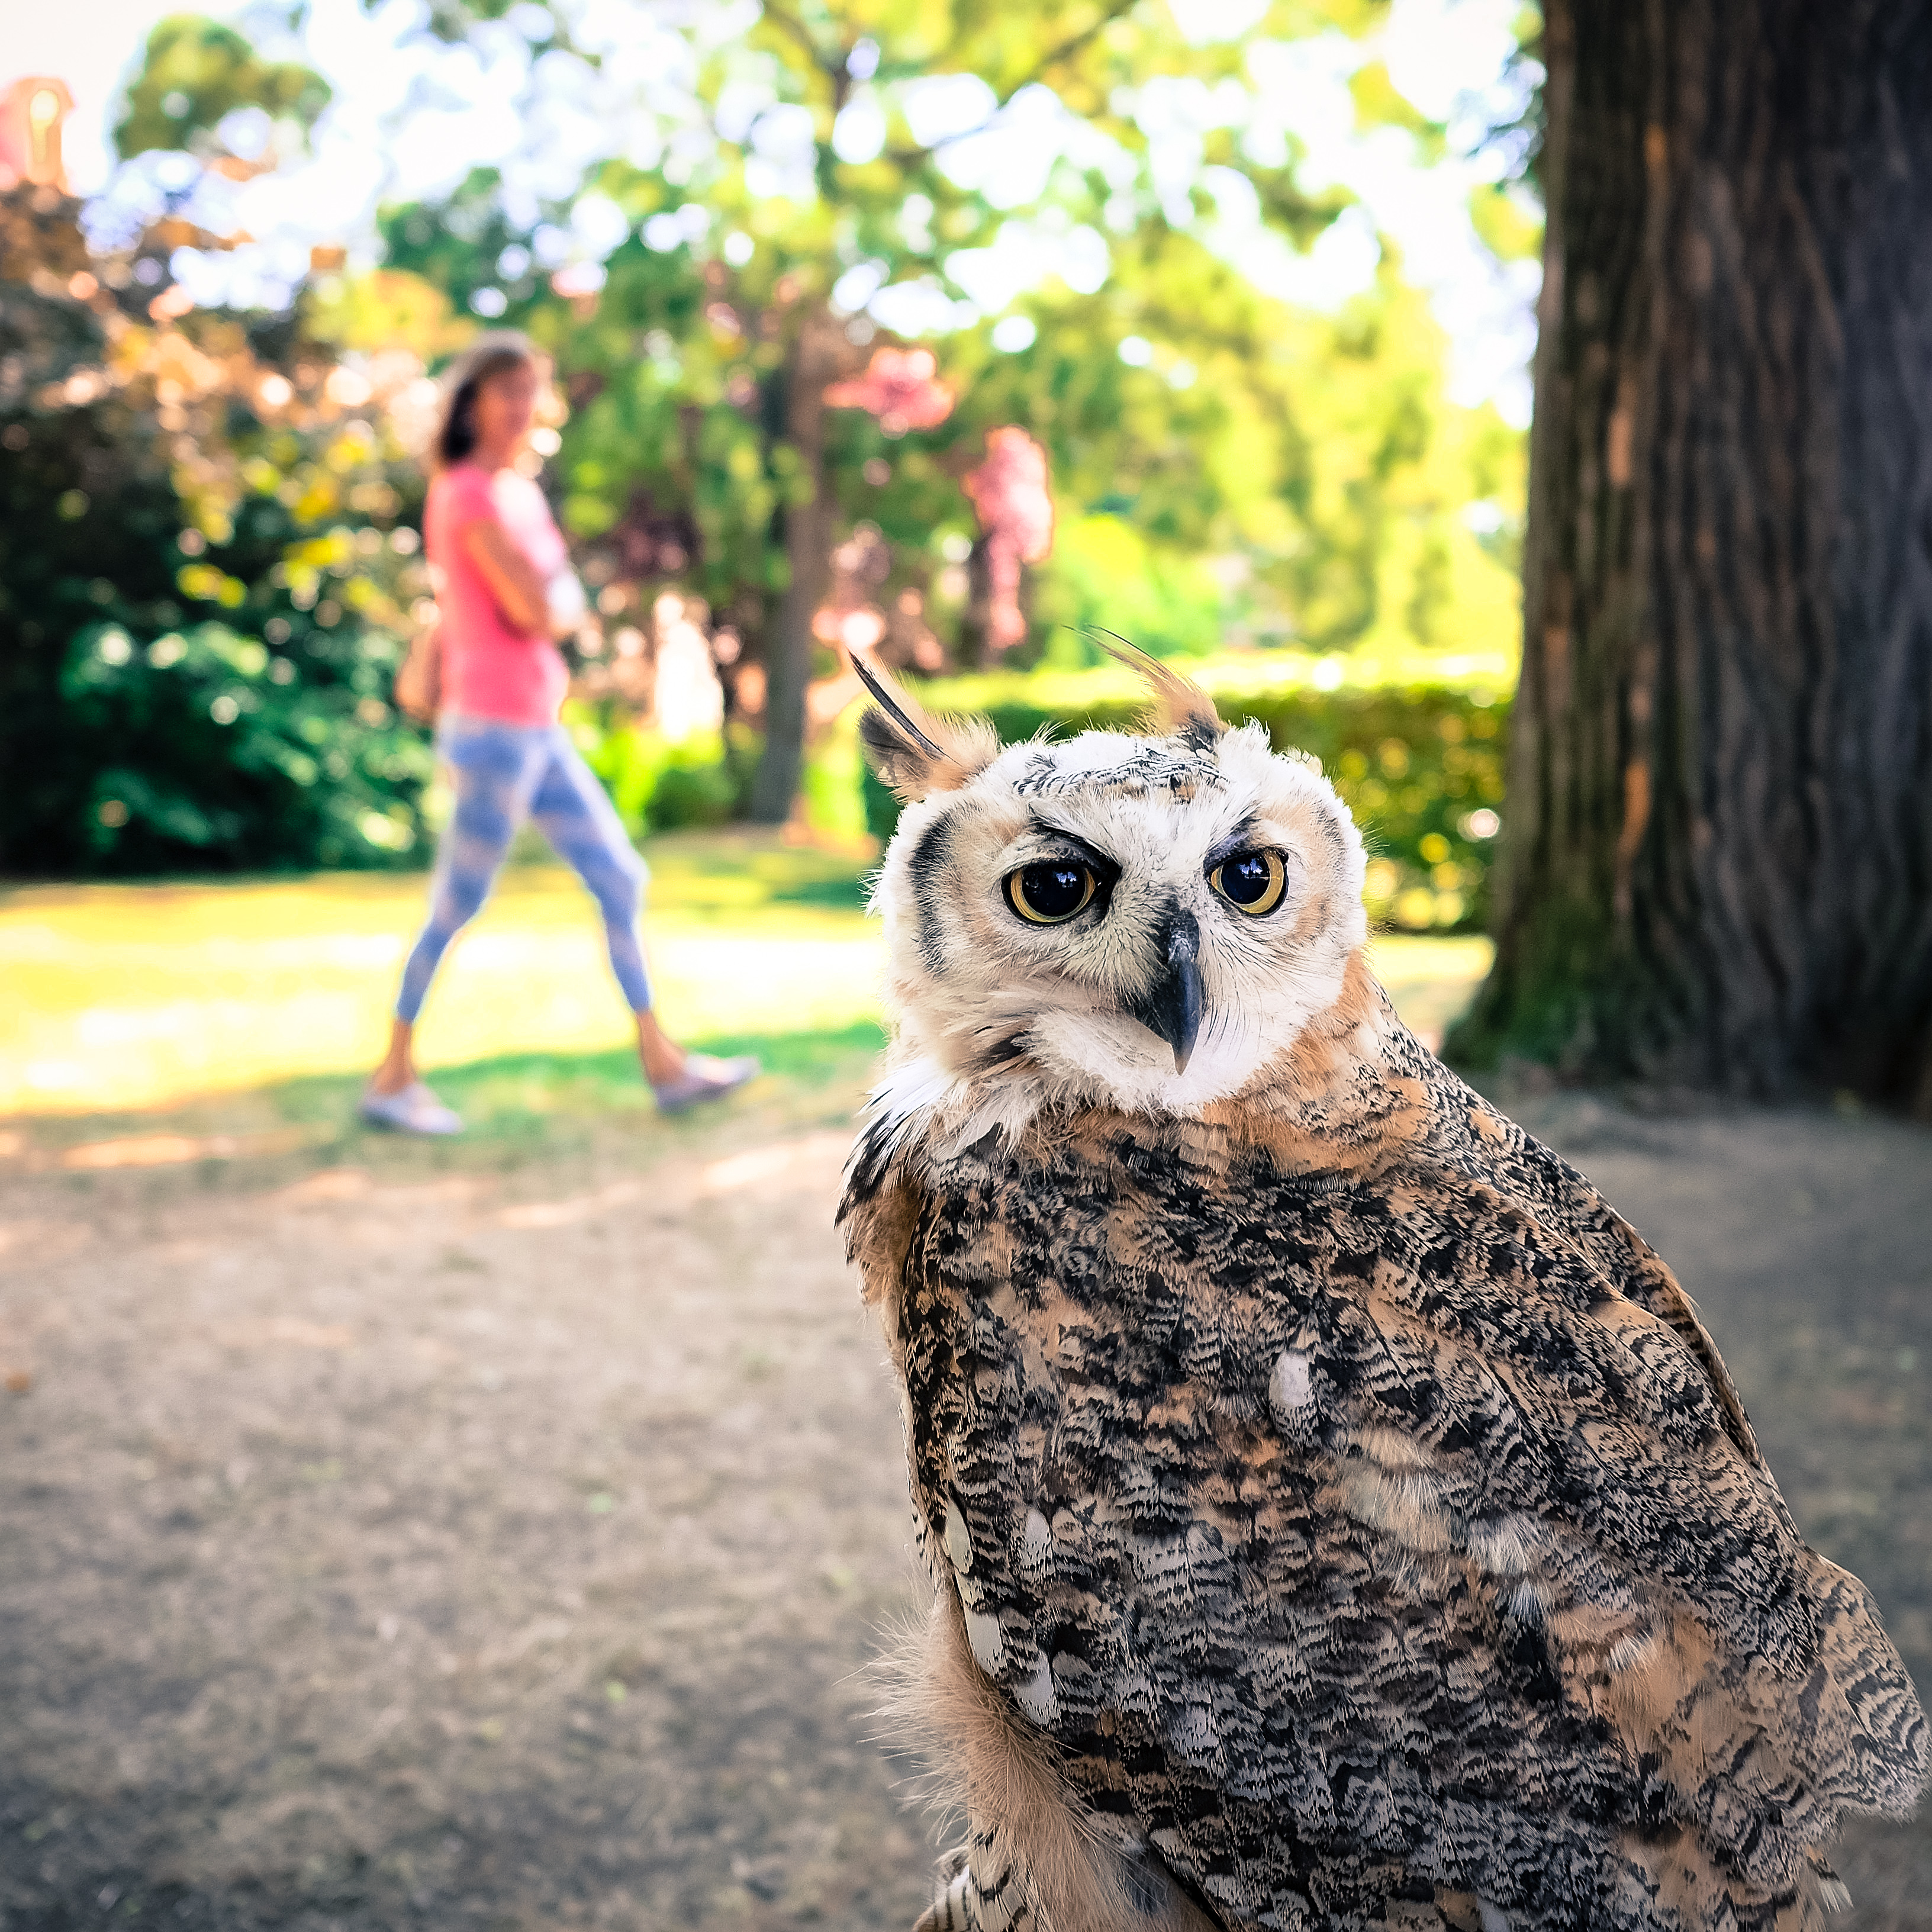
bird, looking, wildlife, wild, fujifilm, zoo, prague, owl, fauna, bird of prey, x100, fuji, x100s, praha, prey, birdofprey, petrinhill